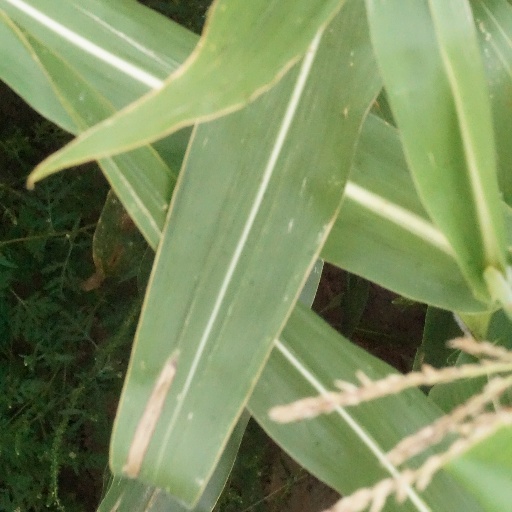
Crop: maize; corn